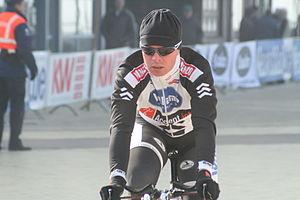
Trois jours de Flandre occidentale 2011, prologue à Middelkerke Stefan van Dijk